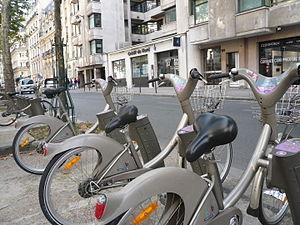
Selles retournées sur des vélib's défectueux à la station vélib' no 07004 Raspail-Varenne, 28 boulevard Raspail, VIIe arrondissement, Paris, France.
Vélib' Métropole, anciennement Vélib', est un système de vélos en libre-service disponible à Paris et dans les autres villes membres du syndicat Autolib' et Vélib' Métropole ; il s'inscrit dans le domaine de la mobilité partagée. Par synecdoque référentielle, « vélib' » désigne aussi la bicyclette.